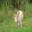
Label: cattle